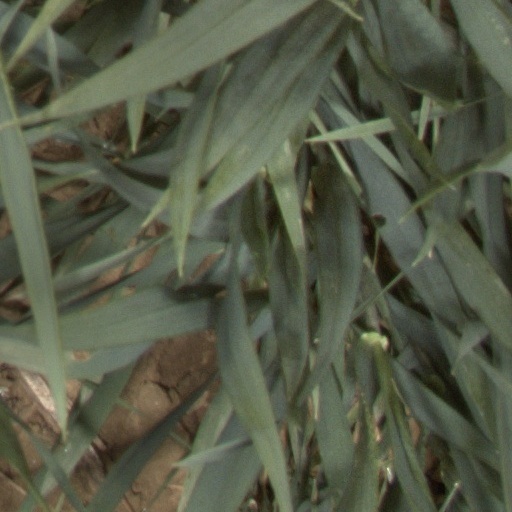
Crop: wheat